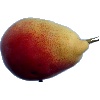
Label: Pear 2